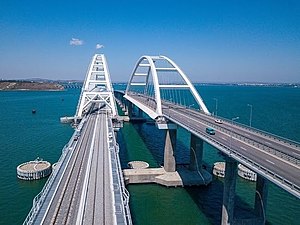
Krimbroen
Krimbroen er to parallelle broer, der er opført af Den Russiske Føderation over Kertjstrædet mellem Tamanhalvøen i Krasnodar kraj og Kertjhalvøen på Krim. Brokomplekset bliver jernbane- og vejforbindelse og beregnet til at supplere den eksisterende færgefart, der oprettedes i 1953. Forbindelsen over Kertjstrædet er en del af Europavej E97. Med længden på 18,1 km er det den længste broforbindelse i Europa.